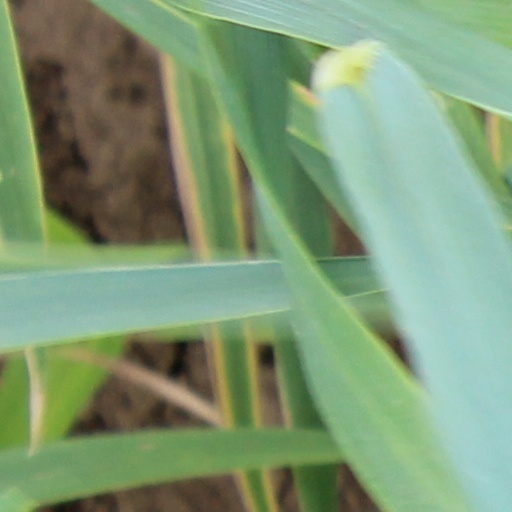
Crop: wheat